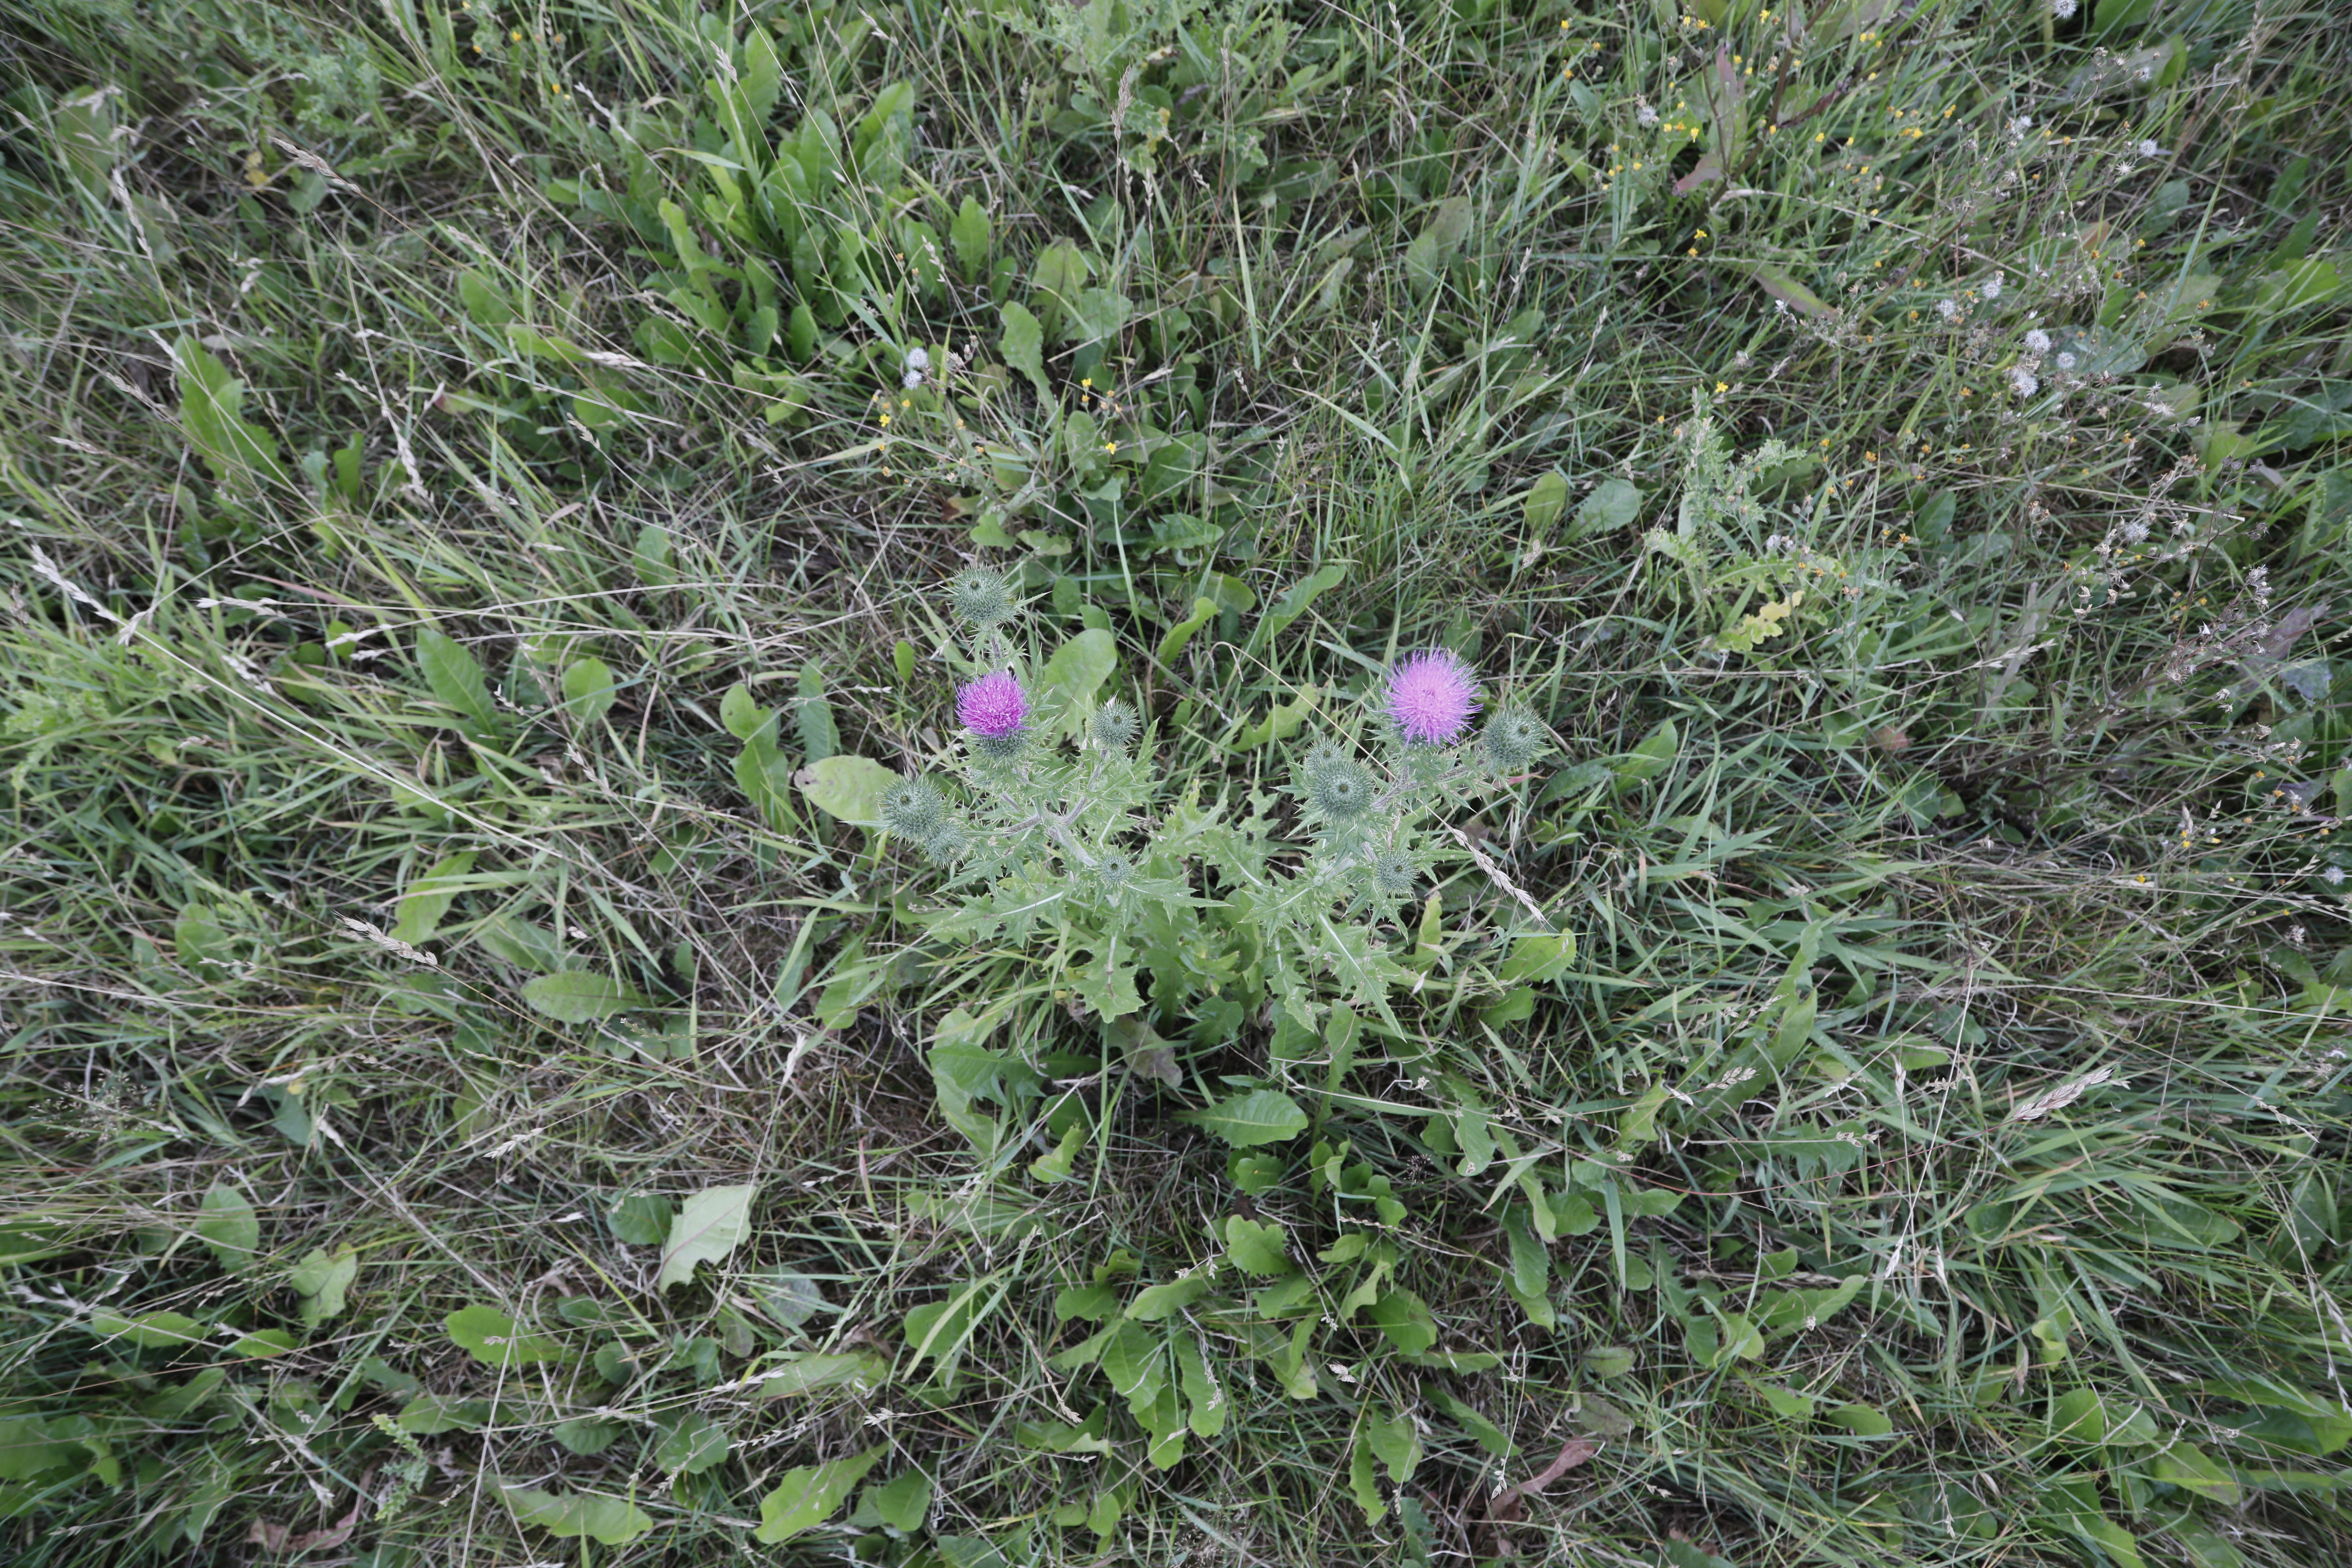
Plant species: Cirsium vulgare